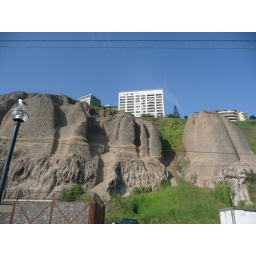
Trippy rock formations on the beach in Lima Peru